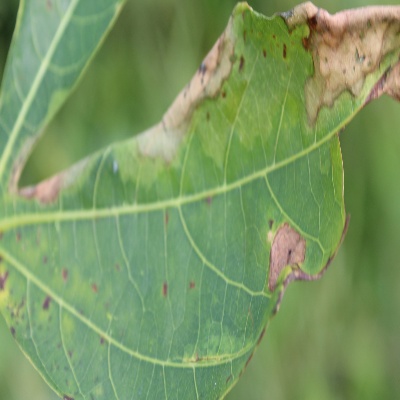
Crop: Cassava
Condition: bacterial blight